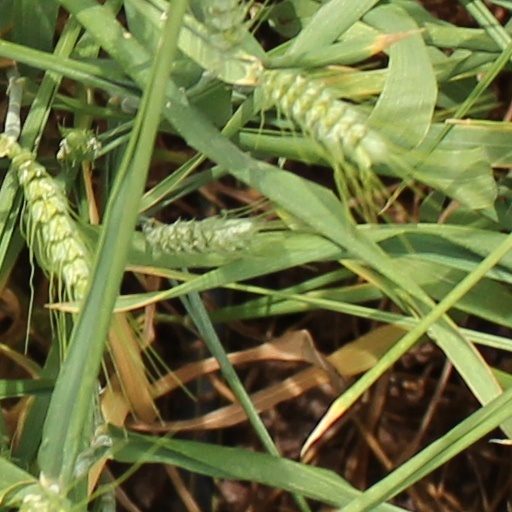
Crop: wheat